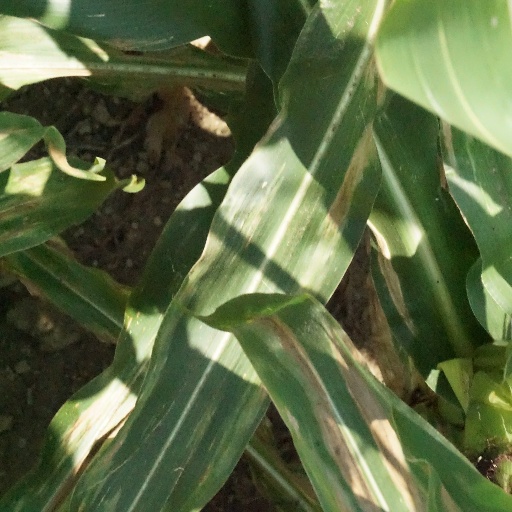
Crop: maize; corn